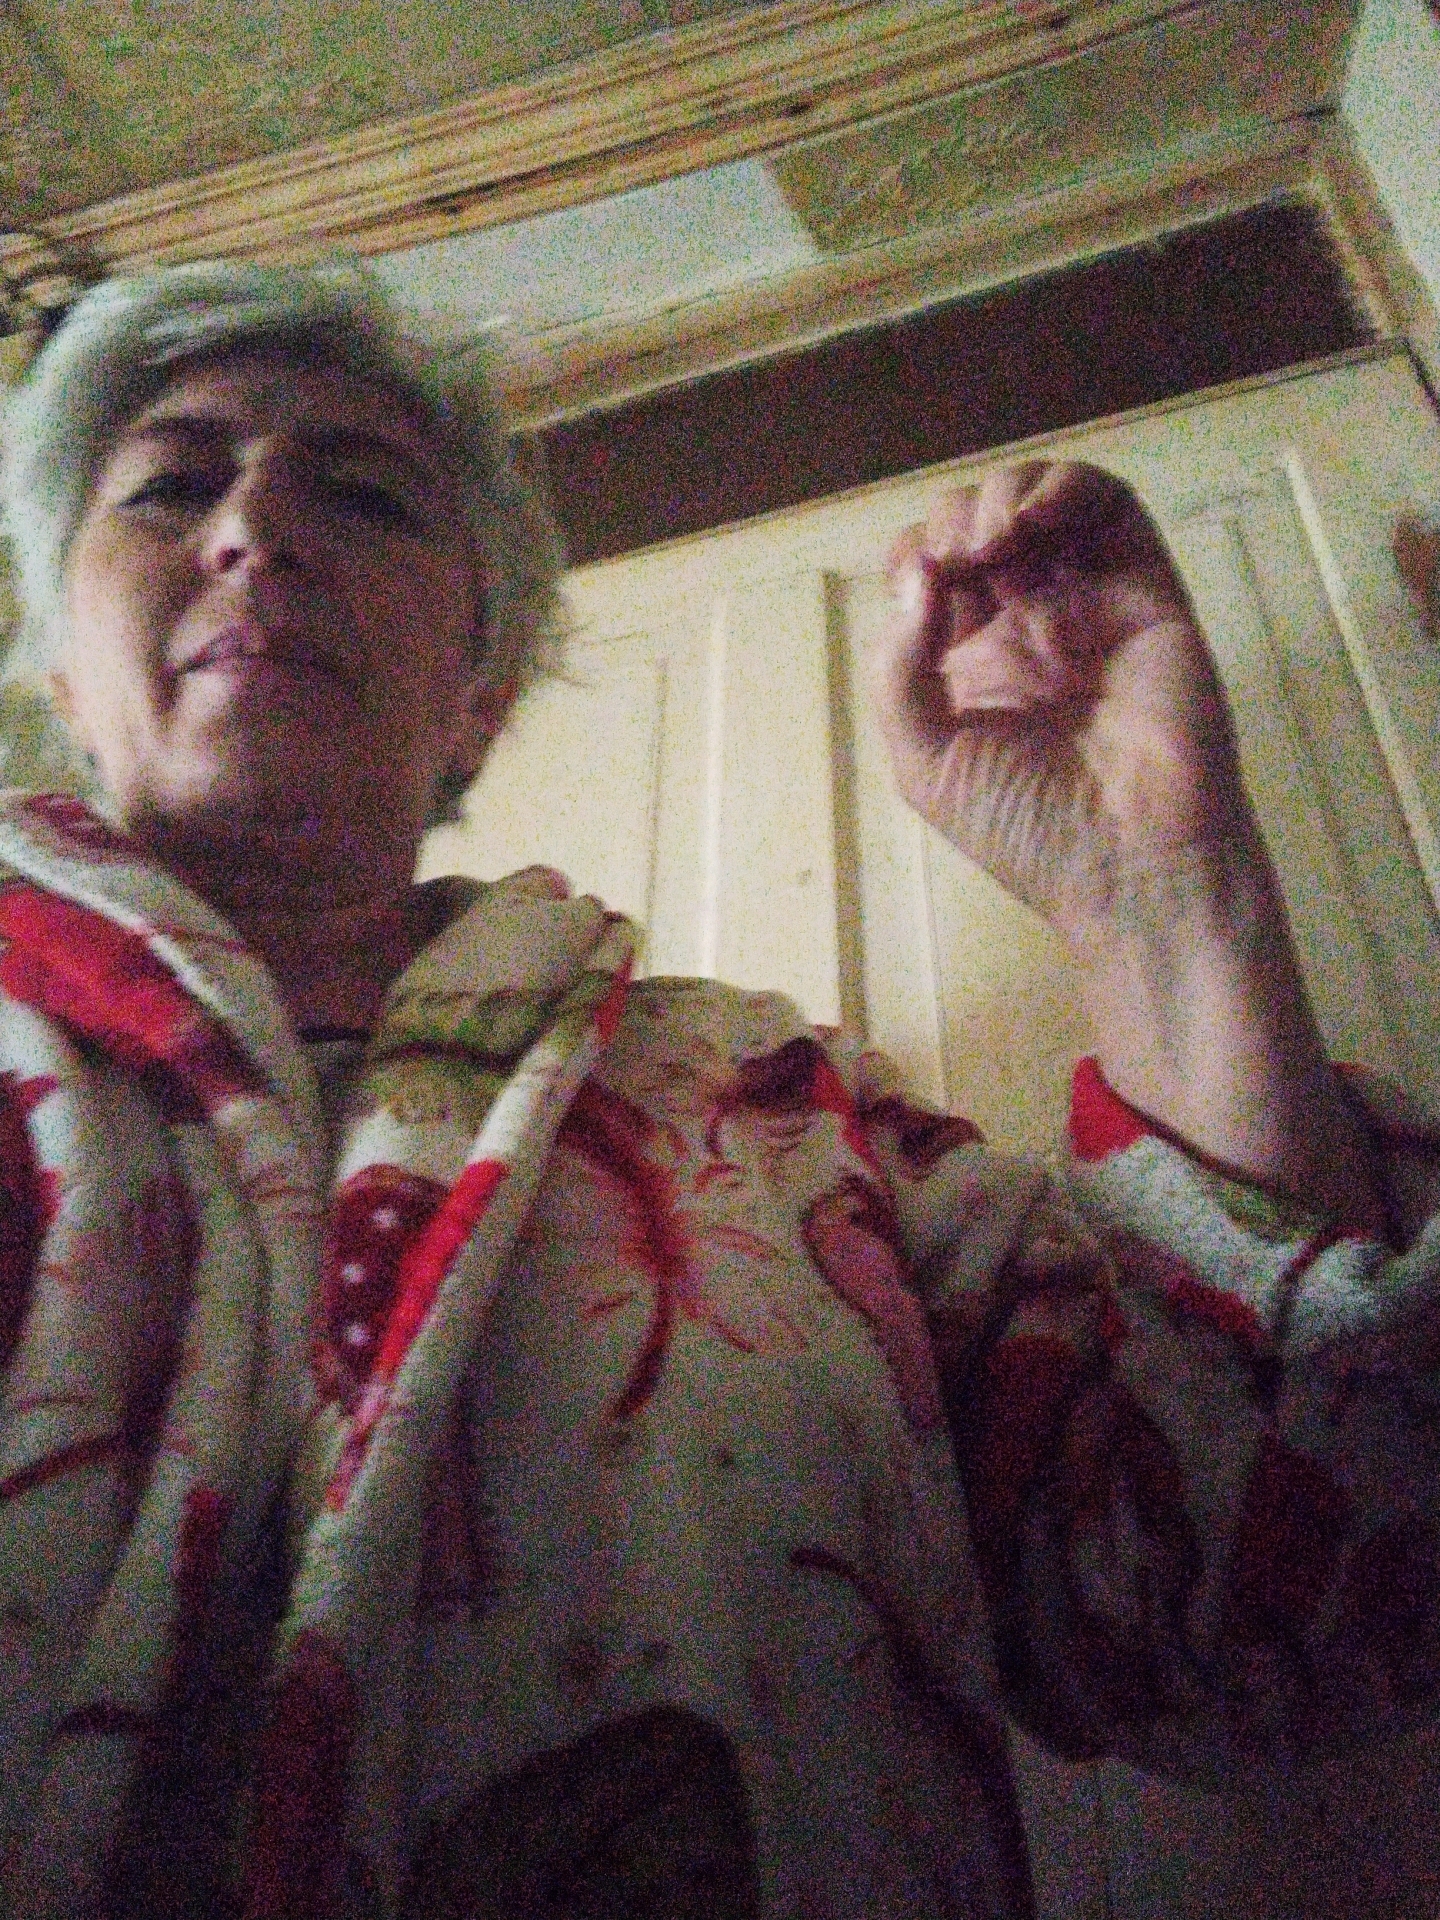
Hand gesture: grip